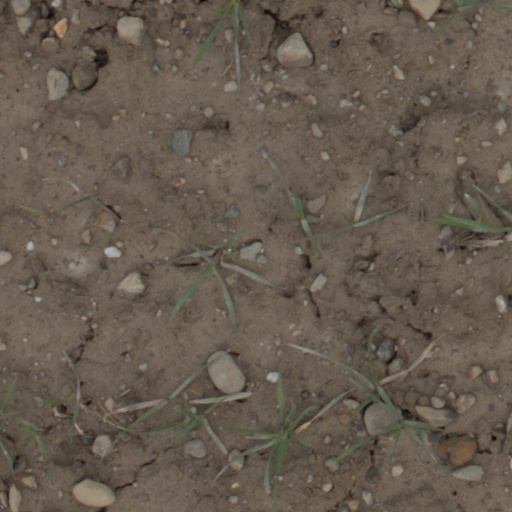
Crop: wheat